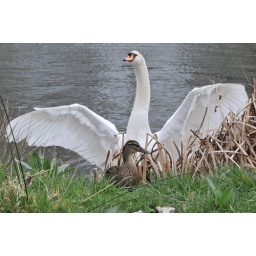
big man having a flap behind a female duck who he doesn't like in the pond